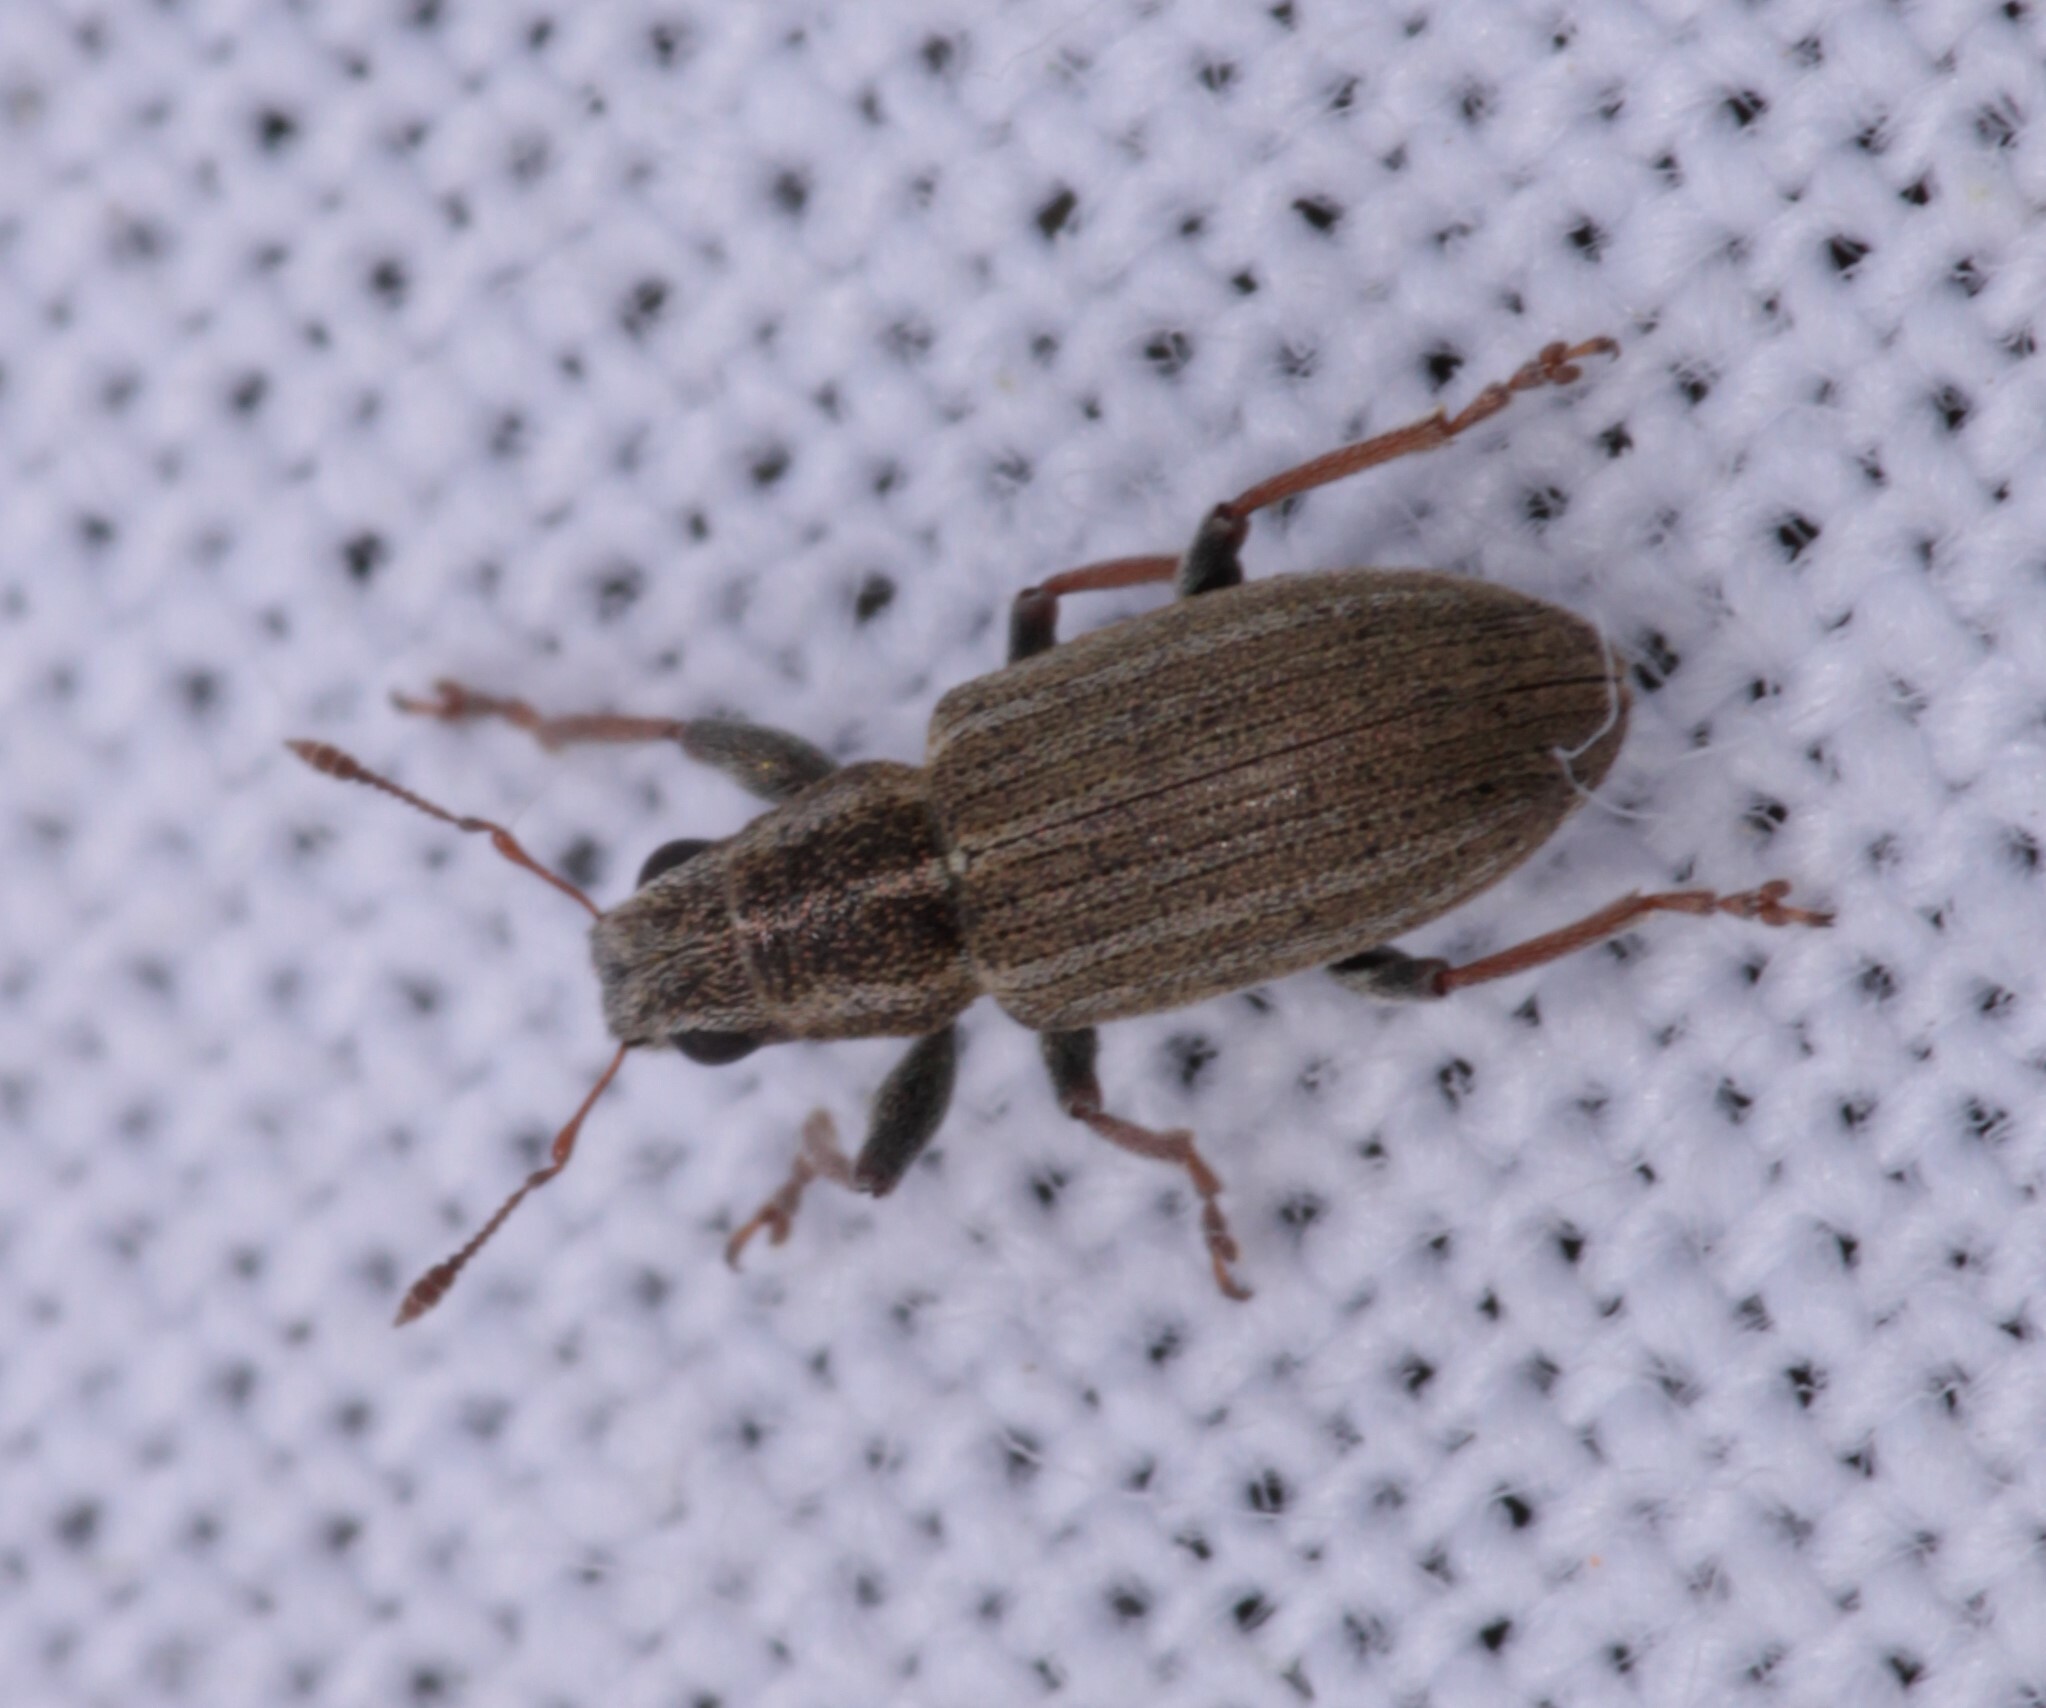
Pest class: pea_leaf_weevil